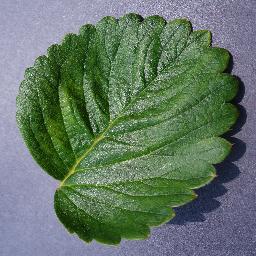
Label: Strawberry___healthy